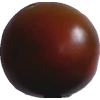
Label: tomato_maroon